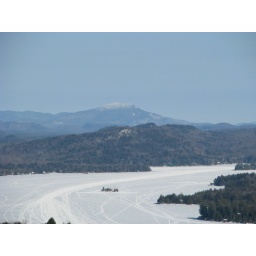
From the fire tower on Bald Mt. Looking down on to 4th lake with Blue Mt in the background